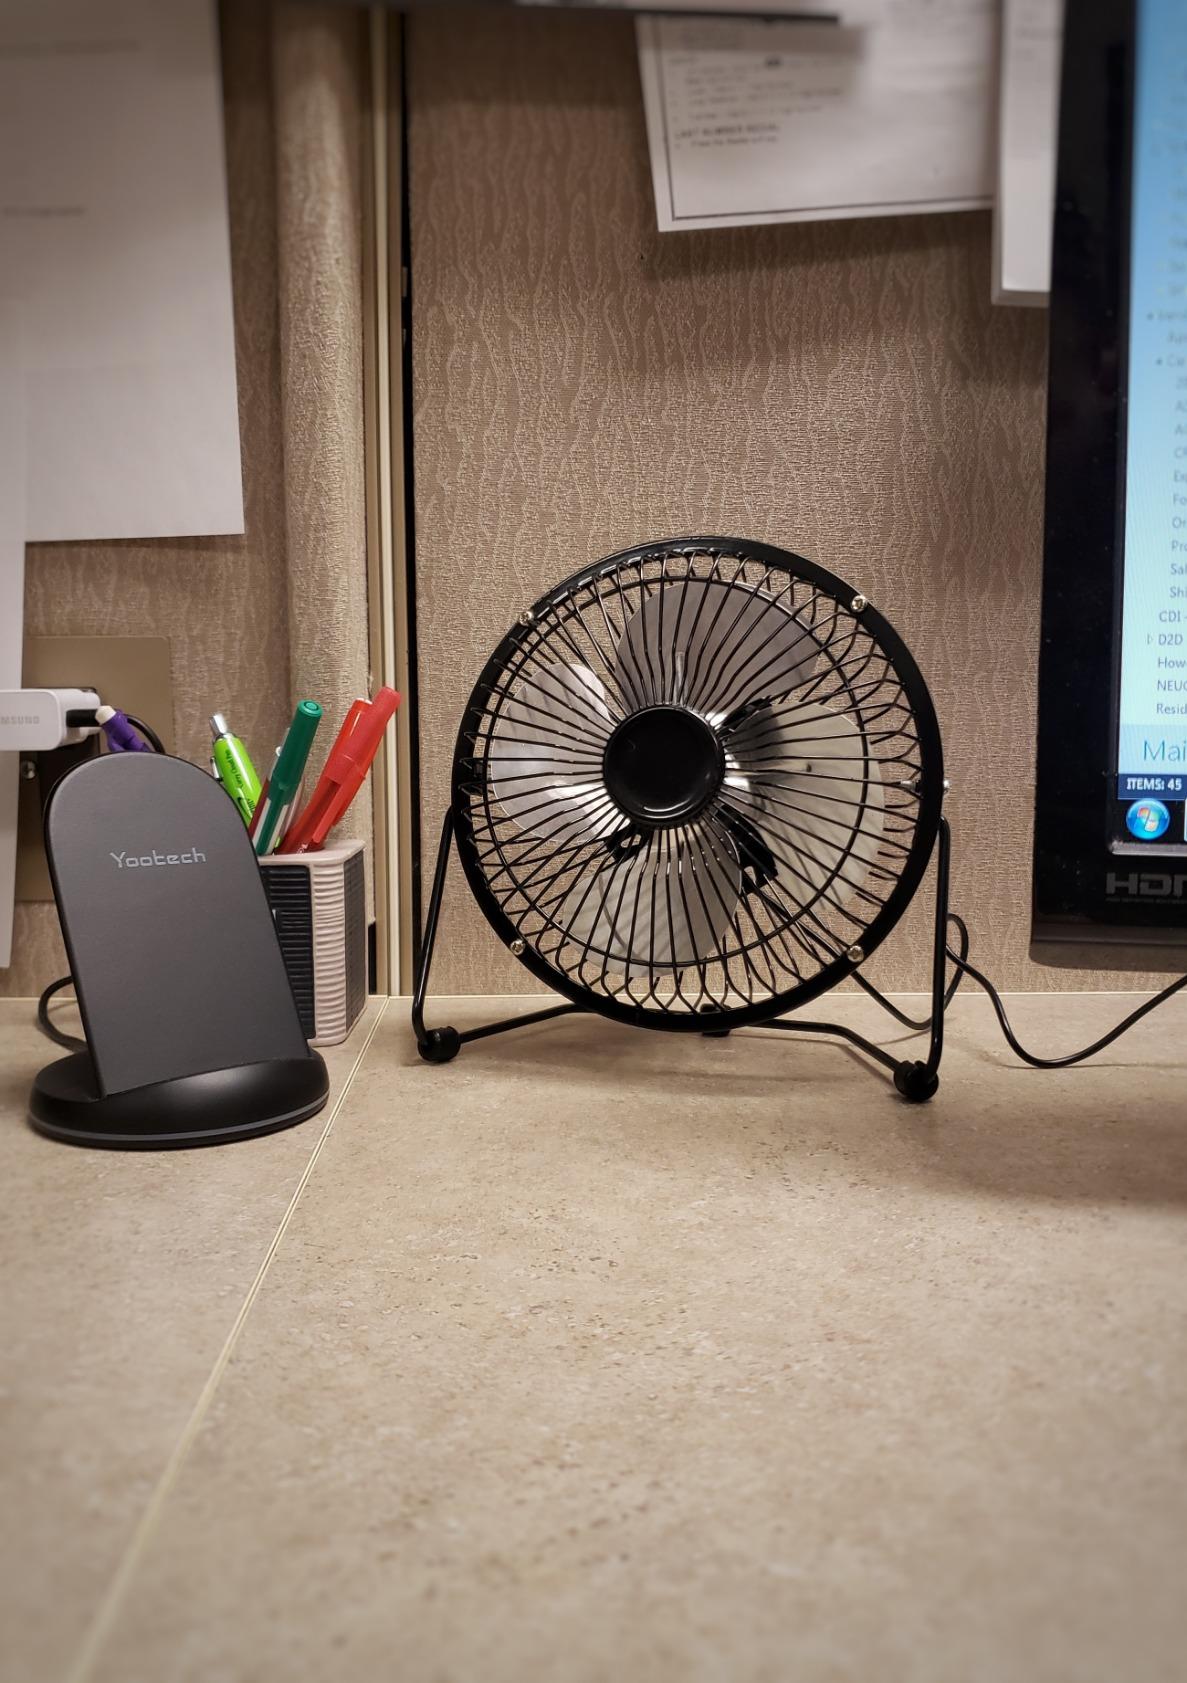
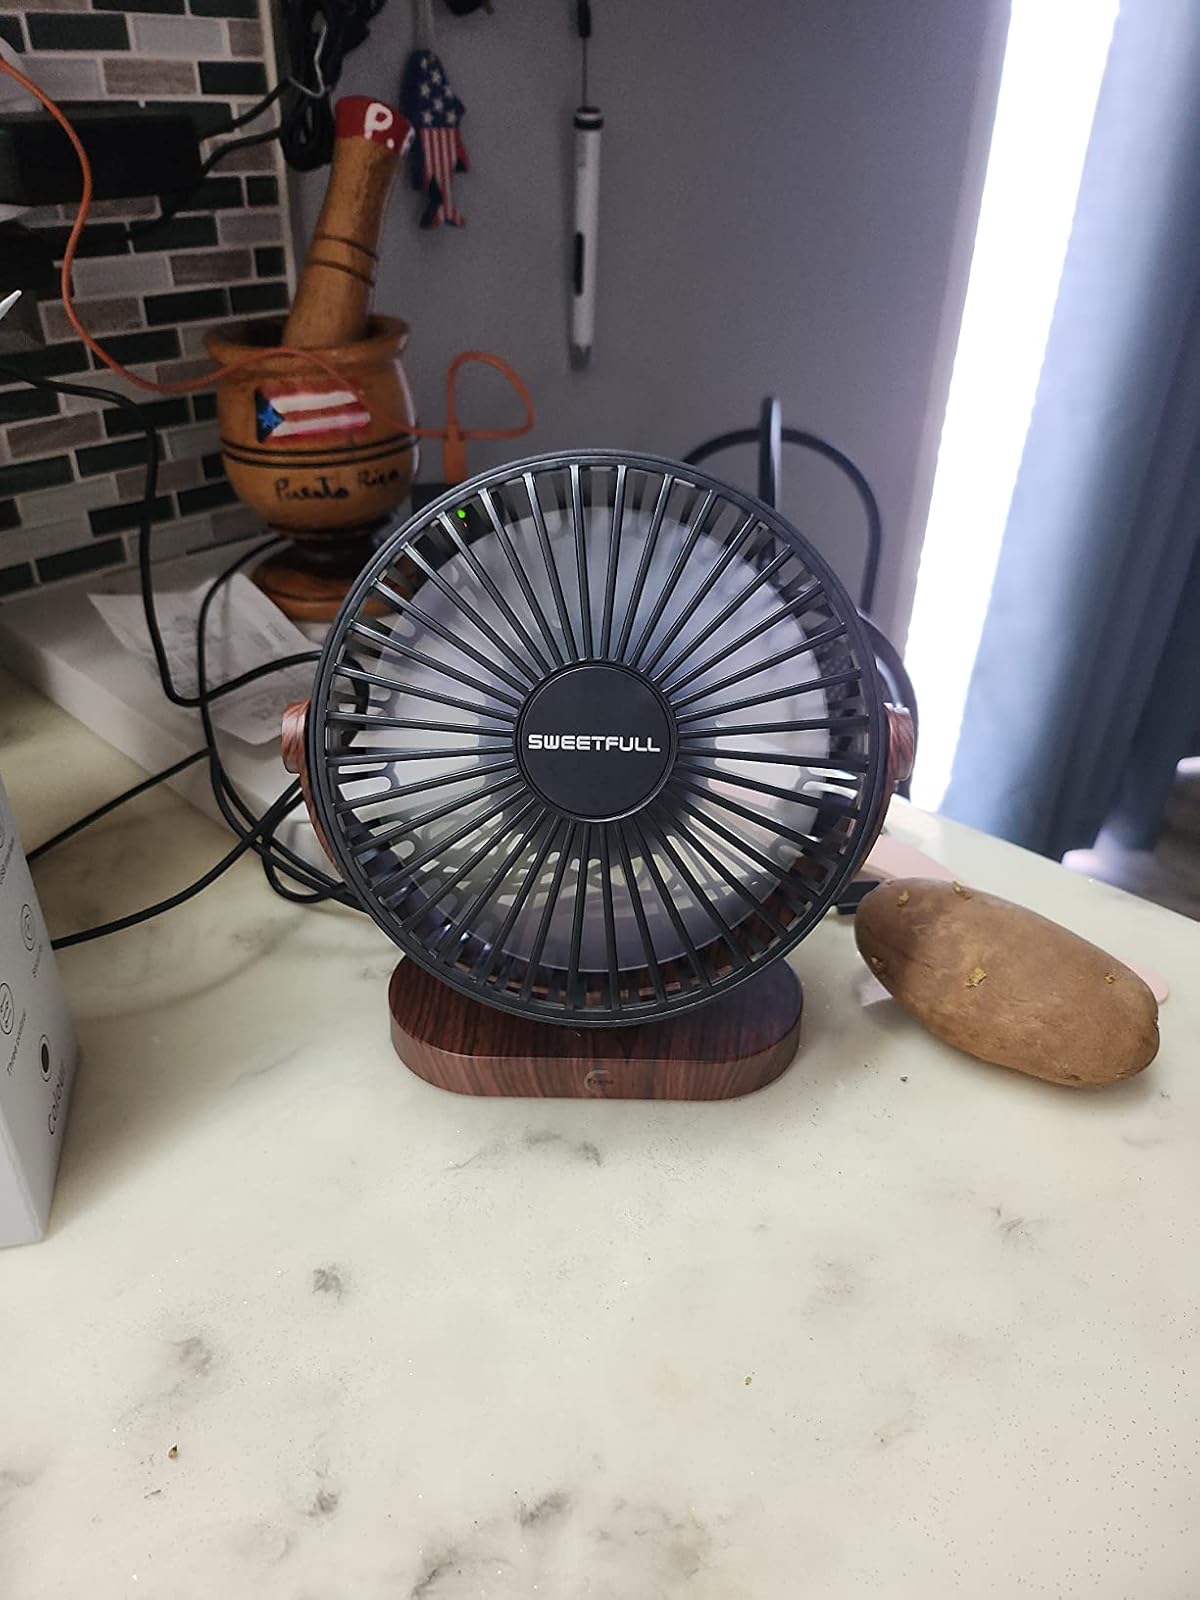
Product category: fan
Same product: no